George Fielding Blandford

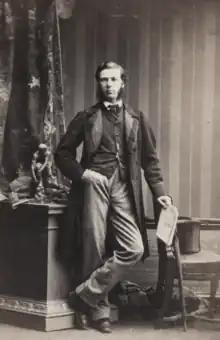
George Fielding Blandford, 1861 photograph

George Fielding Blandford (1829–1911) was a British physician, known as a psychiatrist. He was author of "Insanity and its Treatment" (1871), which went through four editions and was translated into German.